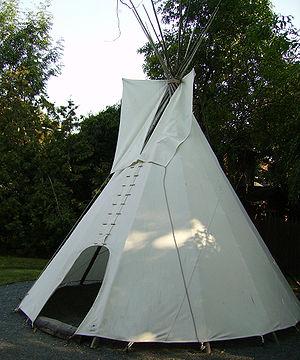
La tente est un habitat temporaire et déplaçable, constitué d'une armature rigide couverte de toile.
Le glamping, contraction de glamour camping, est un type d'hébergement touristique alternatif proche du camping, mais qui propose des séjours en roulotte, yourte, maison arboricole, etc. joints à une certaine qualité de confort en matière de literie, de sanitaires et de restauration. Il se pratique principalement dans des pays anglophones.